Silveria Jacobs

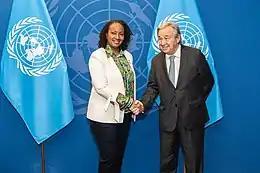
Jacobs meeting with UN Secretary-General António Guterres in 2022

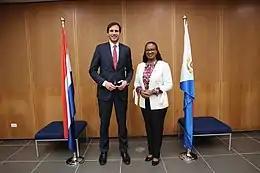
Jacobs meeting with Dutch Foreign Minister Wopke Hoekstra in 2022

Silveria Elfrieda Jacobs (born 31 July 1968) is a Sint Maarten politician and the former Prime Minister of Sint Maarten from 2019 to 2024.